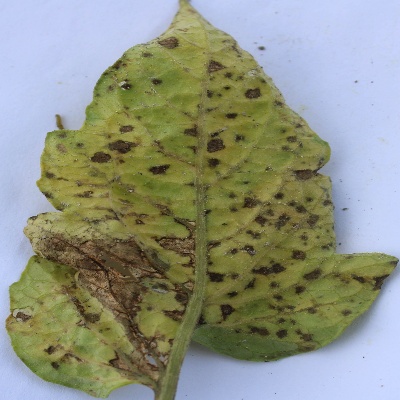
Crop: Tomato
Condition: septoria leaf spot